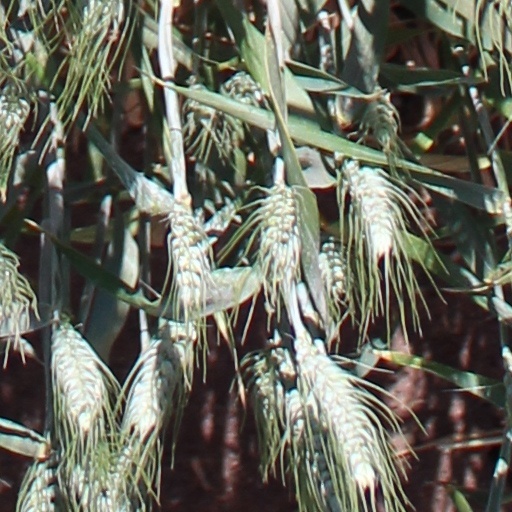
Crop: wheat